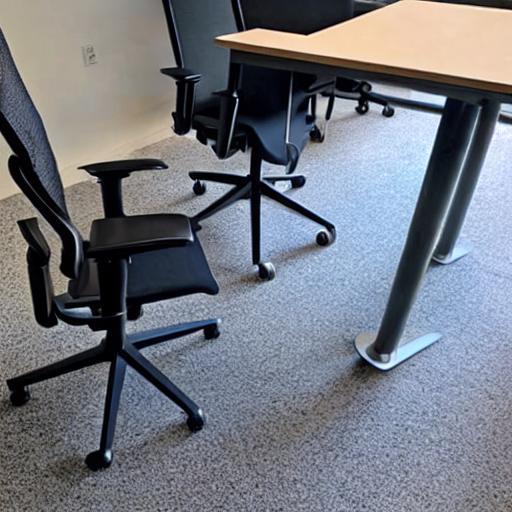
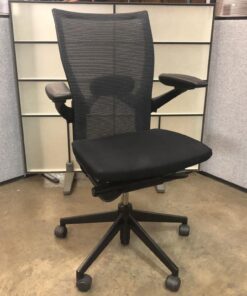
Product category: items_chair
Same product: no